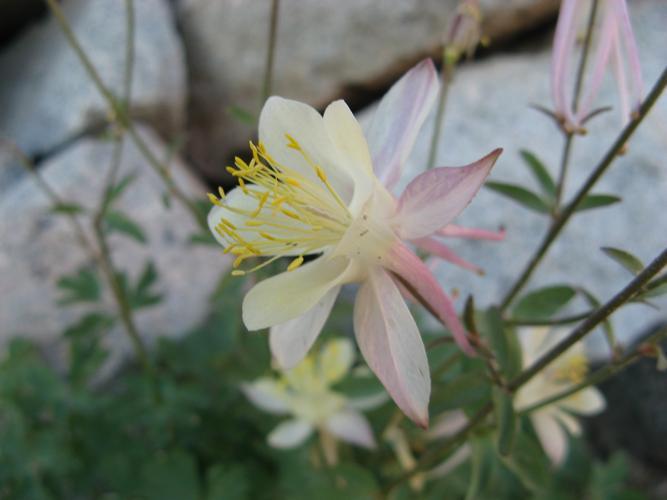
Label: columbine